Northern Rio Grande National Heritage Area

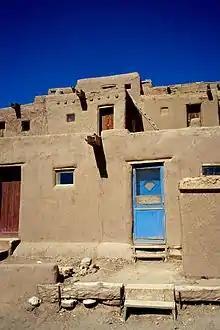
Taos Pueblo.

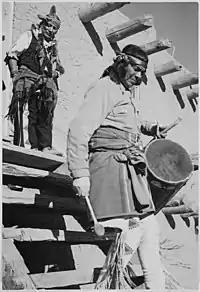
San Ildefonso Pueblo, by Ansel Adams.

Northern Rio Grande National Heritage Area is a federally designated National Heritage Area in the U.S. state of New Mexico. The national heritage area includes a section of the upper Rio Grande Valley that has been inhabited by the Puebloan peoples since the early Pre-Columbian era.